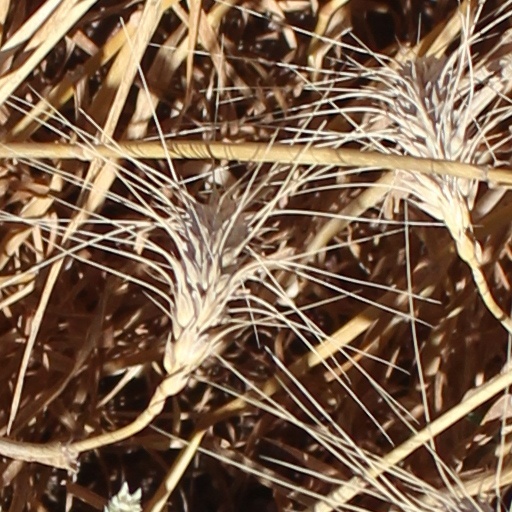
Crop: wheat